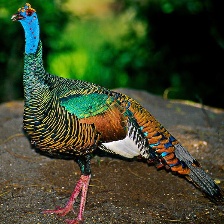
Species: OCELLATED TURKEY
Scientific name: MELEAGRIS OCELLATA